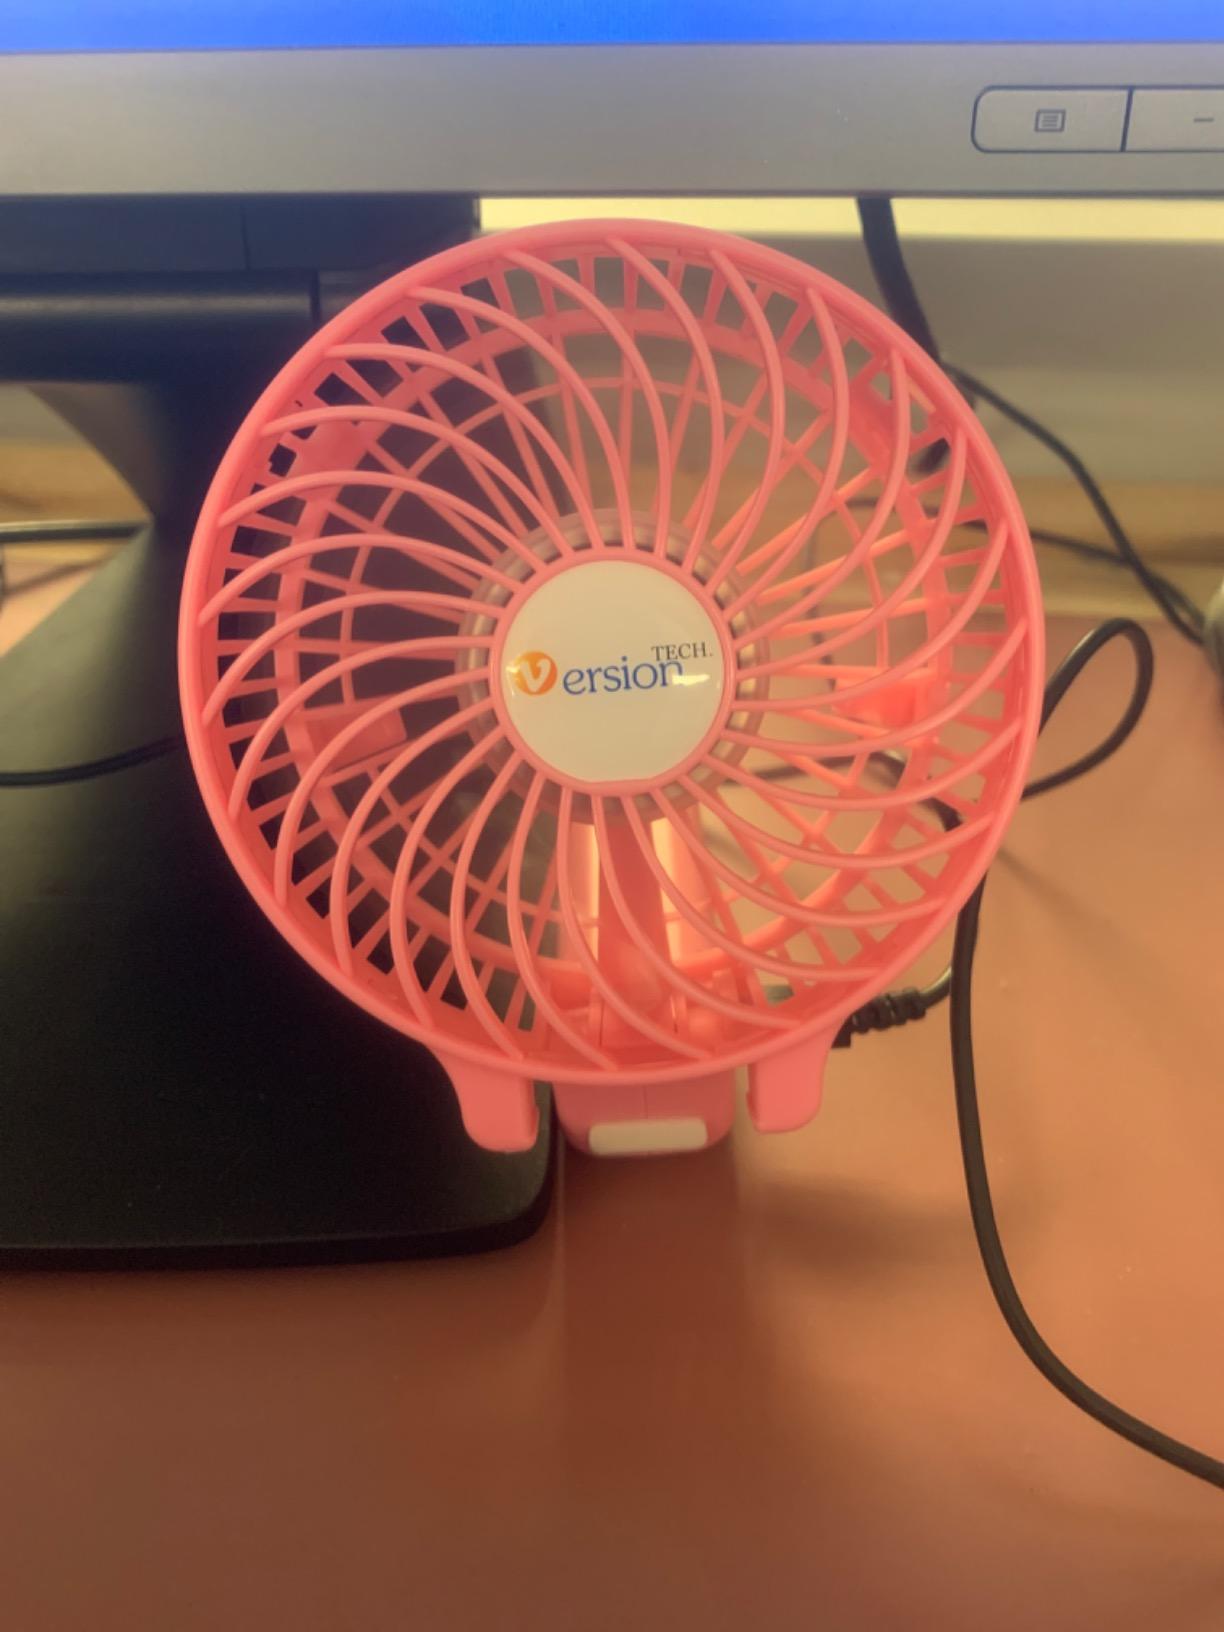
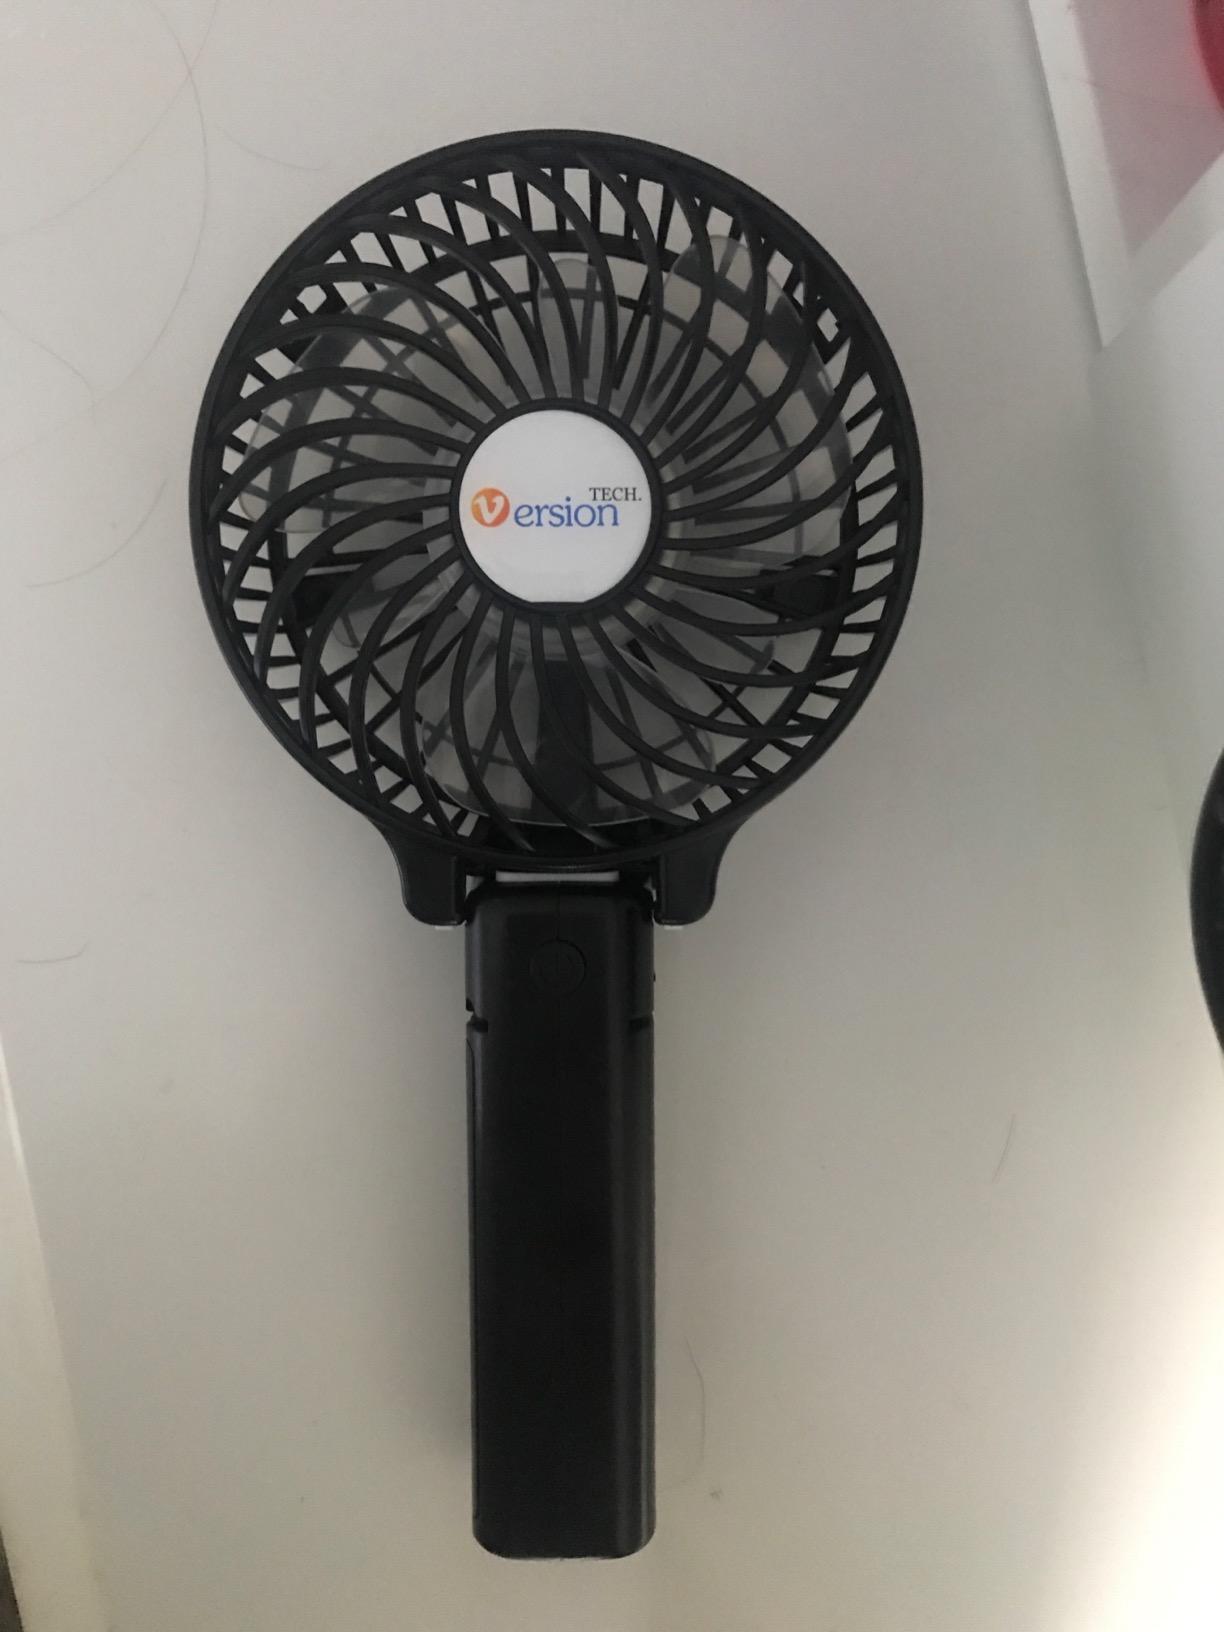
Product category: fan
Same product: no